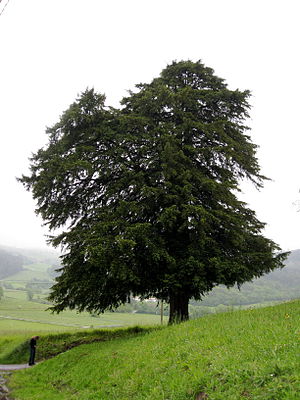
Kongeriget Asturien / Religion / Rester af hedenskab fra kæmpehøjenes og den keltiske tid
Takstræet betragtes stadigvæk i Asturien som et forbindelsesled til livet efter døden. Her et stort træ ved Arlós, Llanes, Asturien.
Kongeriget Asturien var et kongerige på den Iberiske halvø. Det blev grundlagt i 718 af den visigotiske adelsmand Pelayo af Asturien. Det var den første, kristne statsdannelse på den Iberiske halvø, efter at det visigotiske kongerige var blevet erobret af de muslimske umayyader. I 718 eller muligvis 722 besejrede Pelayo en umayyadisk patrulje i Slaget ved Covadonga og indledte dermed det, som almindeligvis bliver betragtet som indledningen til den spanske reconquista. Kongeriget Asturien blev omdannet til Kongeriget León i 924, da Fruela 2. blev konge med regeringsby i León.